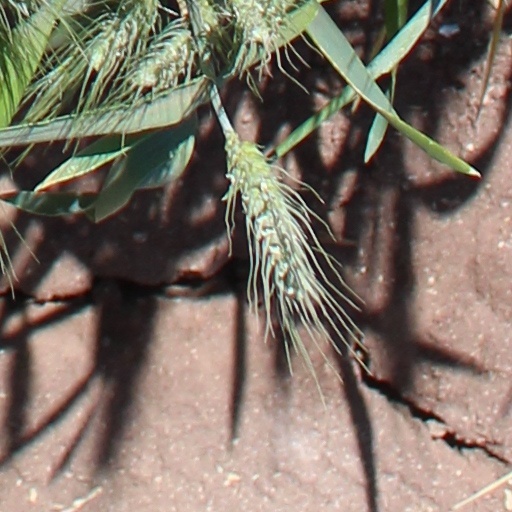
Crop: wheat